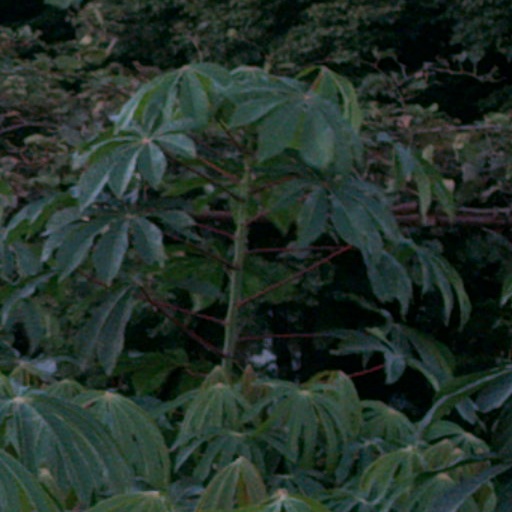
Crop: cassava